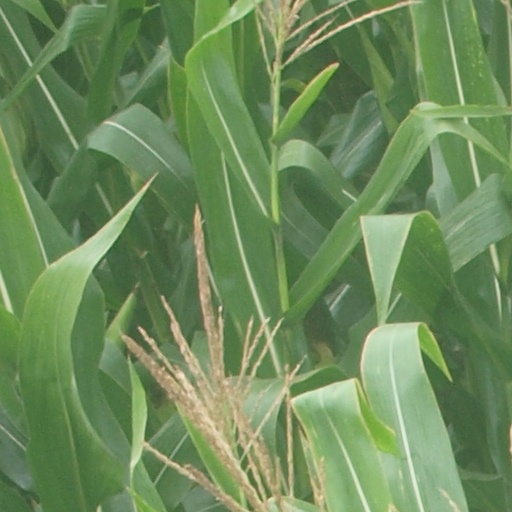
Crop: maize; corn